Cynthia Lee Fontaine

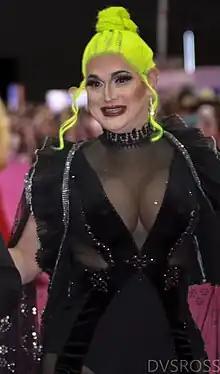
Cynthia Lee Fontaine at RuPaul's DragCon LA in 2022

The "Houston Chronicle", lamenting her short run on the show in season 8, stated Cynthia Lee Fontaine was "like a bilingual Tammie Brown", referencing another queen from season 1 of the show. Denver Pride called her "a fixture of the Austin drag scene". Cynthia Lee Fontaine is a regular guest at the RuPaul's Drag Cons. She appeared at RuPaul's DragCon LA 2016 and 2017, and at RuPaul's DragCon NYC in 2017 and 2019.